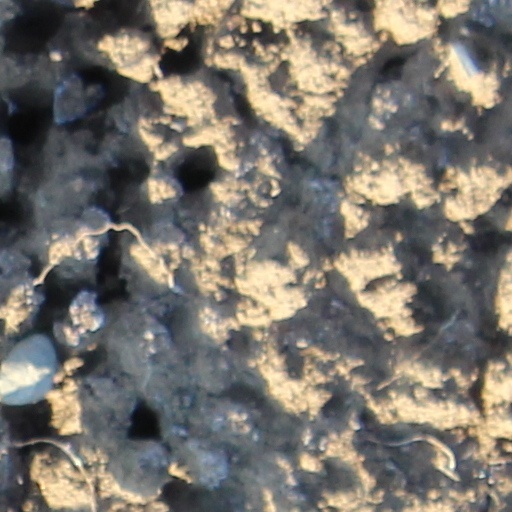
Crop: wheat